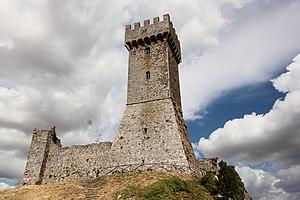
La Rocca de Radicofani est une forteresse du XVIᵉ siècle construite par les florentins sur un rocher basaltique de 896 mètres d'hauteur qui domine l'ancien village médiéval de Radicofani, en Toscane.